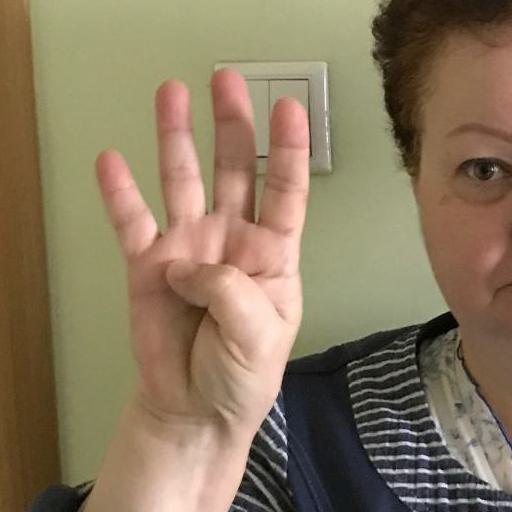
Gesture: four